Murray Pomerance

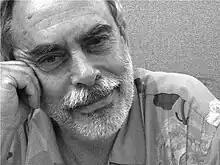
Murray Pomerance

Murray Pomerance is an independent Canadian film scholar and author living in Toronto, Ontario, Canada, and adjunct professor in the School of Media and Communication at RMIT University, Melbourne.